Rhea (bird)

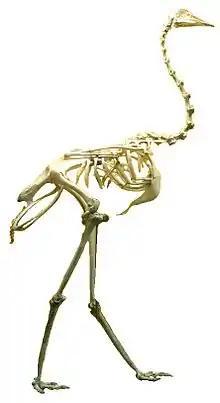
Rhea skeleton

Rheas are from South America only and are limited within the continent to Argentina, Bolivia, Brazil, Chile, Paraguay, Peru and Uruguay. They are grassland birds, and both species prefer open land. The greater rheas live in open grasslands, pampas and chaco woodlands. They prefer to breed near water and prefer lowlands, seldom going above . On the other hand, the lesser rhea will inhabit most shrubland, grassland, even desert salt puna up to .